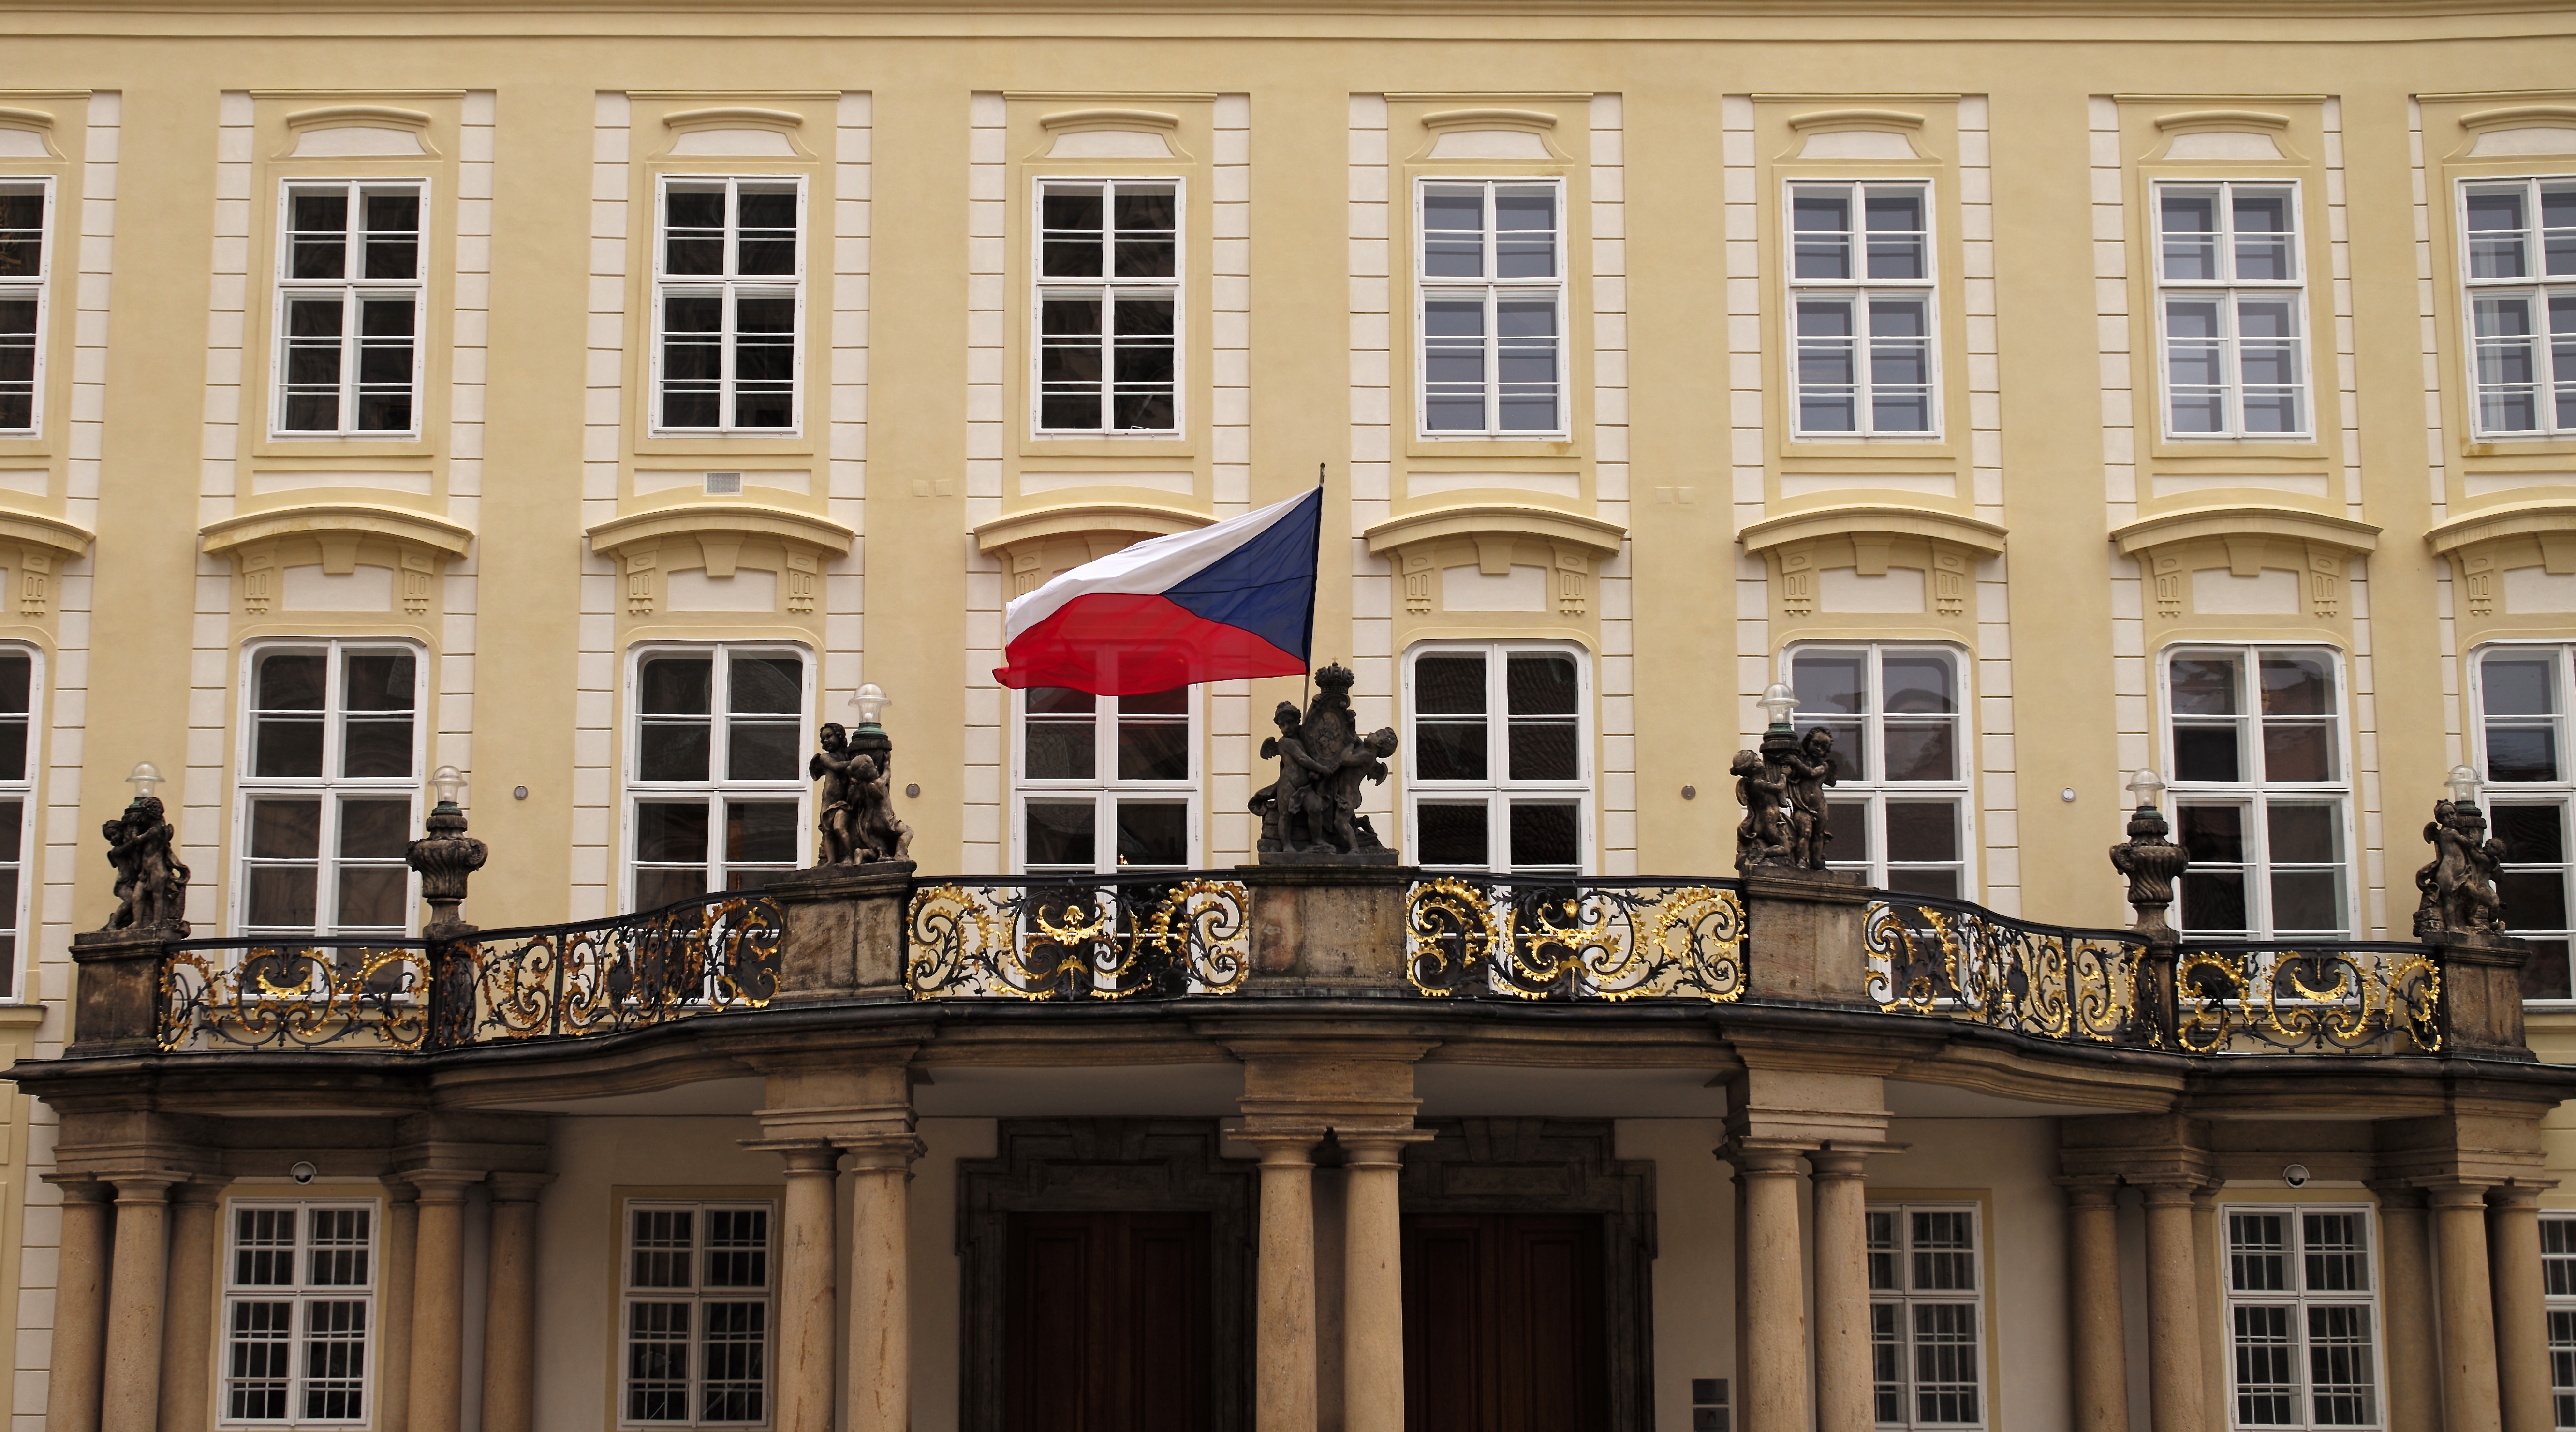
architecture, mansion, window, building, palace, downtown, balcony, flag, office, castle, landmark, facade, prague, president, m, windows, 50, years, communism, government, republic, leica, end, 240, summilux, hrad, hradcany, czech, cesko, ceska, praha, 25, vlajka, urban area, window covering